Henri-Achille Zo

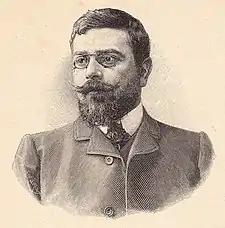
Henri-Achille Zo (1904)

Henri-Achille Zo (2 December 1873, Bayonne9 September 1933, Onesse-Laharie) was a French painter and illustrator of Basque ancestry. His work was part of the art competitions at the 1928 Summer Olympics and the 1932 Summer Olympics.